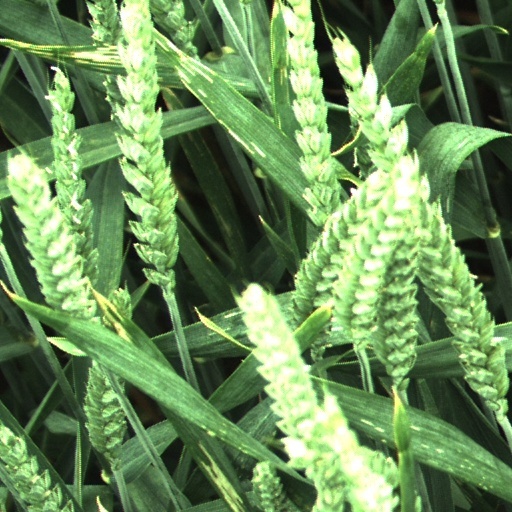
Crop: wheat